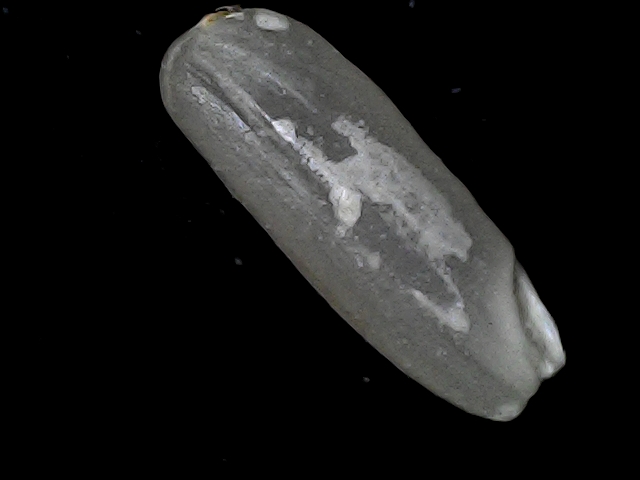
Rice variety: BD75